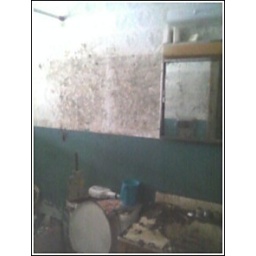
mold and water line in my bathroom